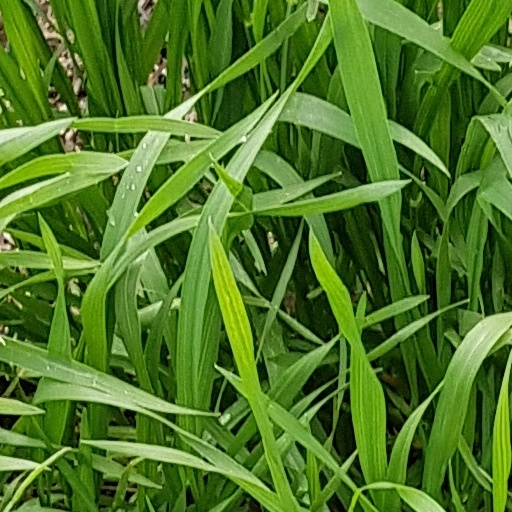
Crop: wheat